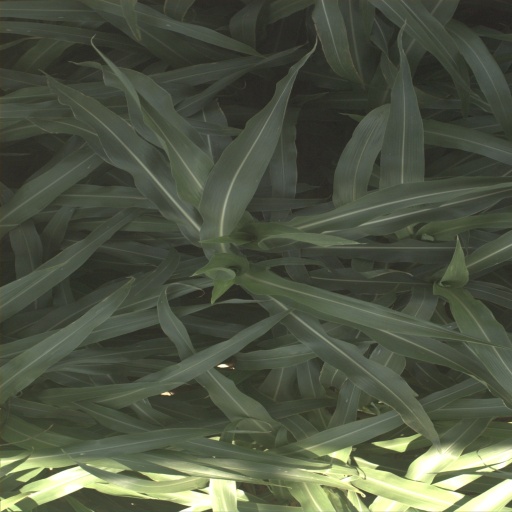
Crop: sorghum